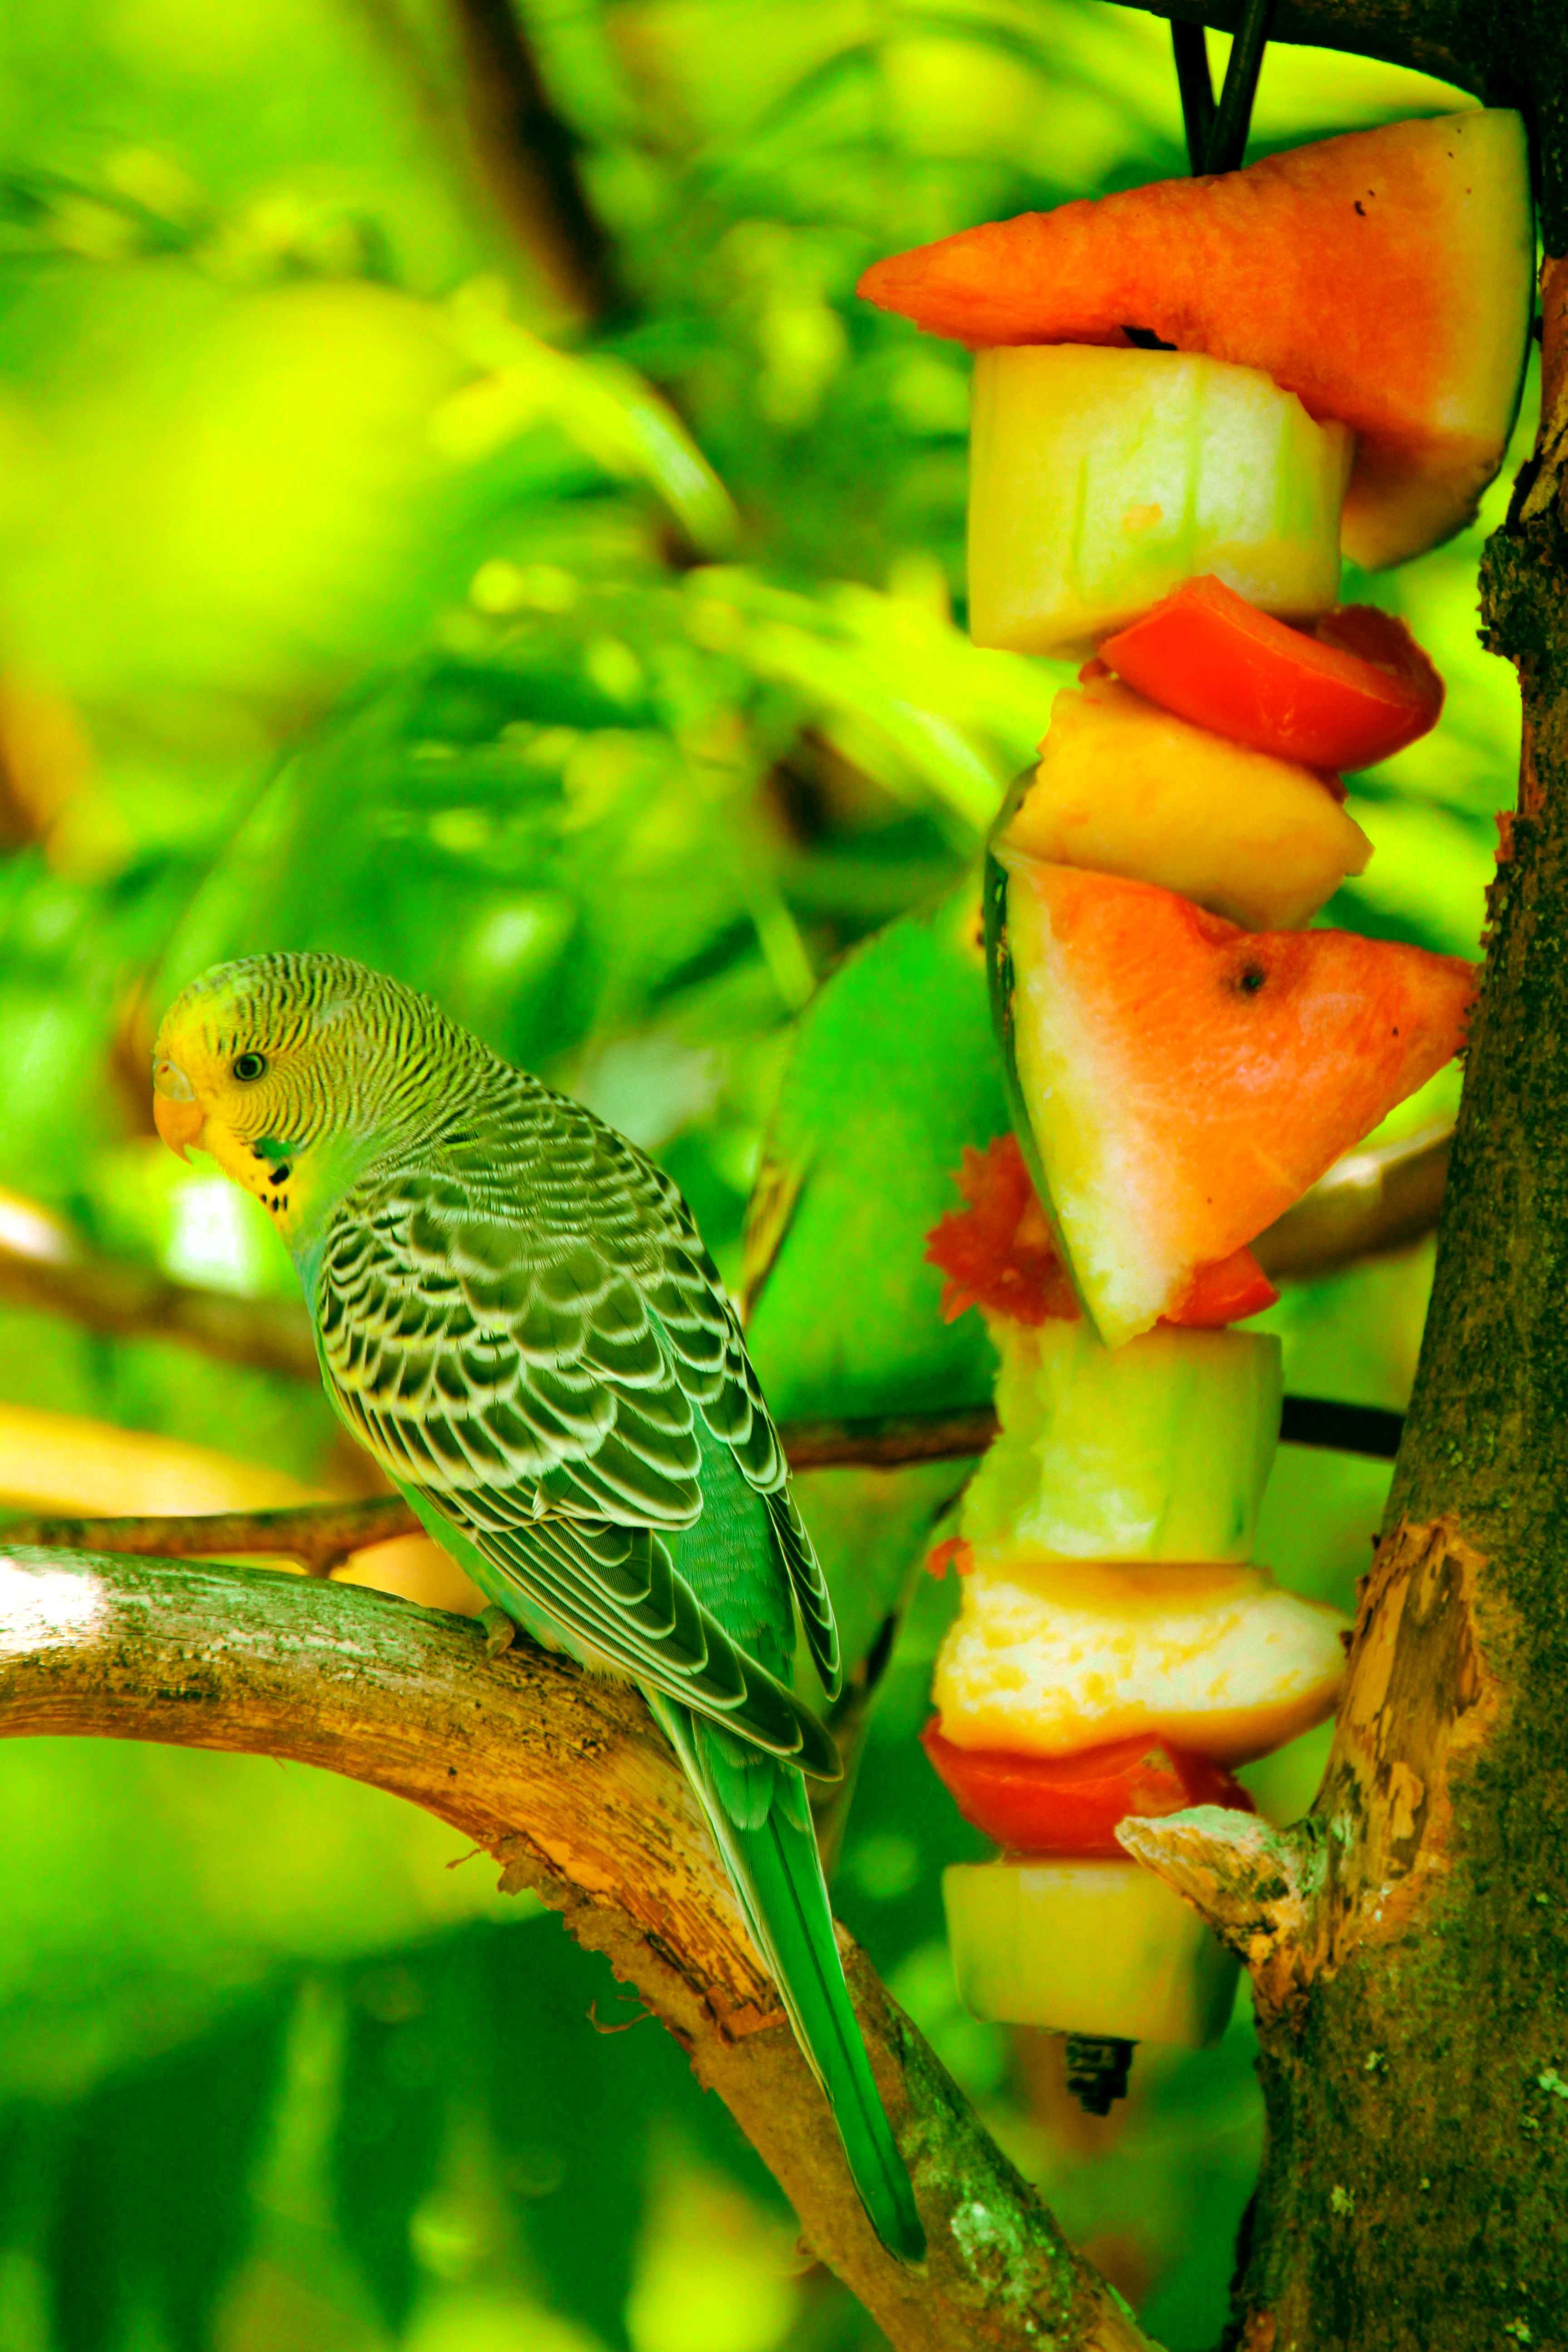
branch, bird, plant, leaf, flower, animal, wildlife, pet, food, green, produce, small, yellow, flora, fauna, budgerigar, australian, parrot, domestic, parakeet, macro photography, common pet parakeet